William Grant Stairs

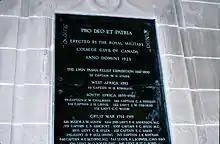
Royal Military College memorial

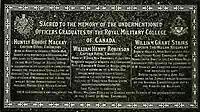
pre WWI memorial plaque dedicated to Royal Military College of Canada ex-cadets William Grant Stairs, Huntly Brodie Mackay, and William Henry Robinson

Captain Stairs is commemorated with three identical tablets (c. 1902) in the vestibule of Mackenzie Building at Royal Military College of Canada, St. George's Cathedral (Kingston, Ontario) and in Rochester Cathedral near Chatham, England.